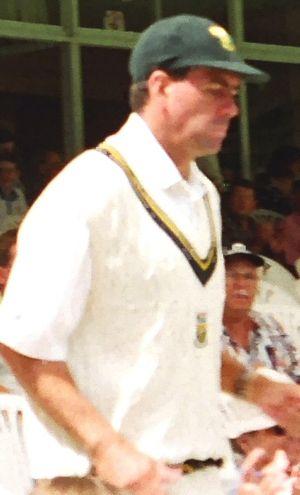
Wessel Johannes Cronje, dit Hansie Cronje, est un joueur de cricket international sud-africain né à Bloemfontein le 25 septembre 1969 et décédé à le 1ᵉʳ juin 2002 dans les montagnes Outeniqua. Batteur, il débute avec l'équipe de l'État libre d'Orange au cours de la saison 1987-1988. Il est sélectionné pour la première fois avec l'équipe d'Afrique du Sud en One-day International en 1992, puis dispute la même année le premier test-match joué par l'Afrique du Sud après deux décennies d'isolation sportive due à l'Apartheid. Il devient capitaine de la sélection en 1995.